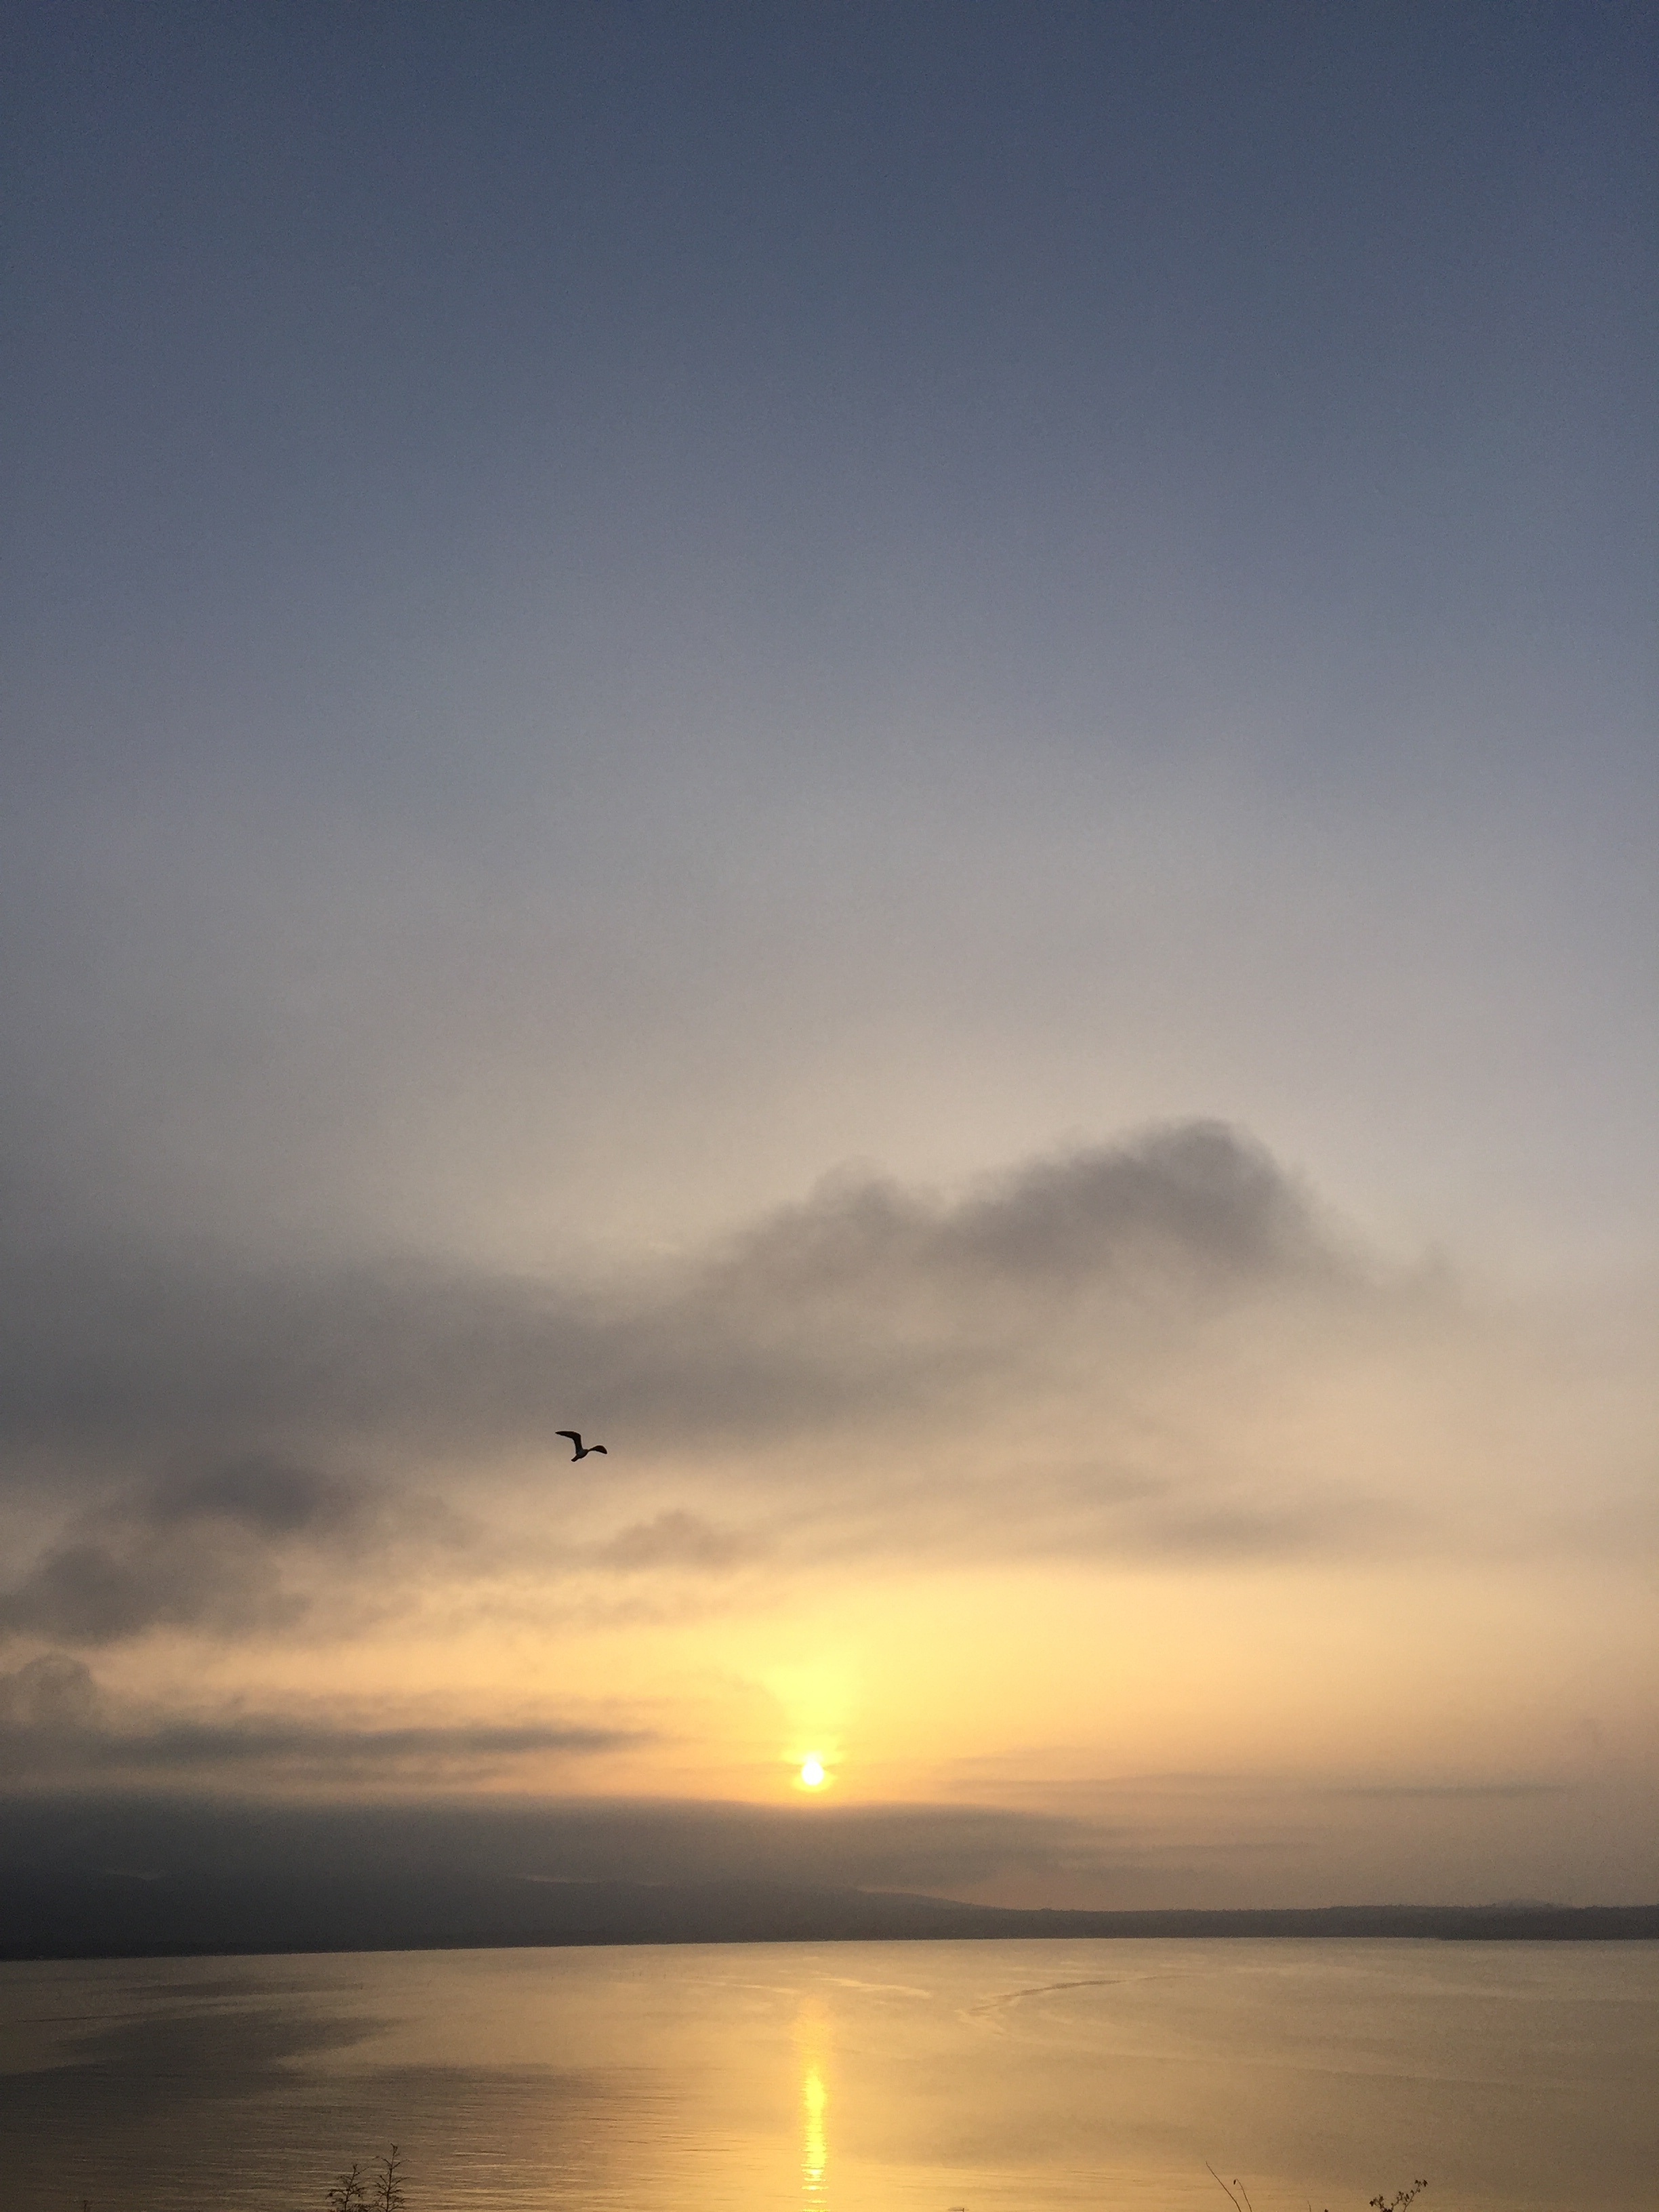
beach, sea, coast, ocean, horizon, cloud, sky, sun, sunrise, sunset, sunlight, morning, wave, dawn, atmosphere, dusk, evening, reflection, afterglow, atmospheric phenomenon